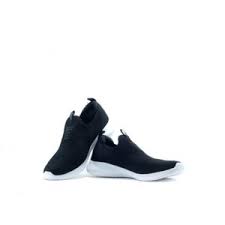
Label: Sneaker